Judith Weis

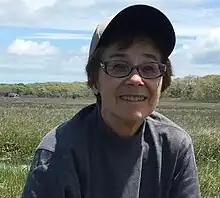
Judith Weis working in a salt marsh

Judith Shulman Weis (born May 29, 1941) is an American marine biologist. Her research and writing focuses on estuarine ecology and ecotoxicology, including the responses of salt marsh and brackish marsh organisms, populations and communities to stresses, particularly heavy metal contaminants, invasive species and parasites. She is also working to reduce the spread of microplastics in the environment and find solutions to protecting coastal marshes from sea level rise.